The Last of the Mohicans

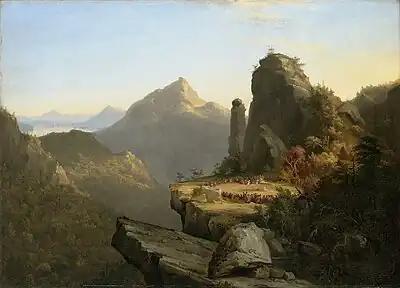
Thomas Cole, "Cora Kneeling at the Feet of Tamenund", 1827

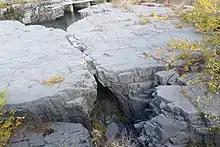
"Hawkeye's Cave" in 2016

Cora and Alice Munro, daughters of Lieutenant Colonel Munro, are traveling with Major Duncan Heyward from Fort Edward to Fort William Henry, where Munro is in command, and acquire another companion in David Gamut, a singing teacher. They are guided through the forest by a native named Magua, who leads them through a shortcut unaccompanied by the New York militia. Heyward is dissatisfied with Magua's shortcut, and the party roams unguided and finally join Natty Bumppo, known as Hawk-eye, a scout for the British, and his two Mohican friends, Chingachgook and his son Uncas. Heyward becomes suspicious of Magua, and Hawk-eye and the Mohicans agree with his suspicion that Magua is a Huron scout secretly allied with the French. Upon discovery as such, Magua escapes, and in the (correct) belief that Magua will return with Huron reinforcements, Hawk-eye and the Mohicans lead their new companions to a hidden cave on an island in a river. They are attacked there by the Hurons, and their ammunition is soon exhausted. Knowing they will be killed instantly but that the British party will make valuable captives, Hawk-eye and the Mohicans escape, with a promise to return for their companions.